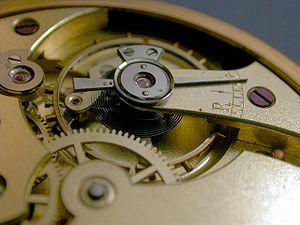
Bregille est un quartier de la ville française de Besançon situé sur la rive droite du Doubs, limitrophe du centre historique à l'ouest, du quartier des Clairs-Soleils au nord et des Chaprais au nord-ouest. Il s'est développé sur la colline de Bregille qui culmine à 458 mètres, soit près de 200 mètres en amont de la rivière. Au recensement de 1999, il comptait environ 3 100 habitants appelés Bregillots.
L'histoire de l'horlogerie à Besançon commence significativement à partir de la fin du XVIIIᵉ siècle, lorsque des horlogers suisses installèrent dans la capitale comtoise les premiers ateliers. Puis petit à petit des Bisontins prennent part à cette fièvre horlogère, et firent définitivement de Besançon la Capitale française de l'horlogerie lors de l'Exposition internationale de 1860, qui s'est tenue place Labourey. La ville produit jusqu'à 90 % des montres françaises en 1880, et malgré une crise dans les années 1890 et 1900, le secteur horloger se relève et poursuit sa croissance. La cité garde un rôle prépondérant dans l'horlogerie jusqu'à la crise des années 1930 et se reprend avant la Seconde Guerre mondiale, mais le secteur a diminué sa part d'activité de manière non négligeable après la fin de ce conflit. Puis les années 1970 vont mettre fin à cette épopée mythique, les grandes entreprises étant en crise à la suite du choc pétrolier.
Besançon est une commune de l'Est de la France, préfecture du département du Doubs et siège de la région Bourgogne-Franche-Comté. Située en bordure du massif du Jura à moins d'une soixantaine de kilomètres de la Suisse, elle est entourée de collines et traversée par le Doubs.